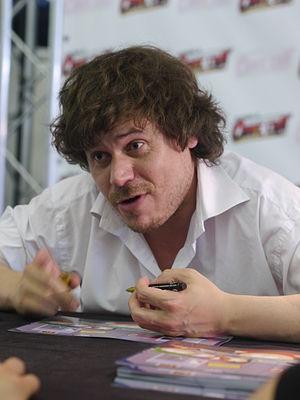
Alan Wake est un jeu vidéo en vue à la troisième personne d'action-aventure de type survival horror, sorti en 2010 sur Xbox 360, en 2012 sur PC et depuis le 17 mars 2016 sur Xbox One en rétrocompatibilité. Il a été développé par le studio finlandais Remedy Entertainment – le même studio qui a développé Max Payne – et édité par Microsoft Game Studios.
Eric Théodore Cartman est un des personnages principaux de la série télévisée d'animation South Park. Il est doublé par Trey Parker dans la version originale, par Christophe Lemoine dans la version française, ainsi que par Nicholas Savard L'Herbier dans la version québécoise. Eric Cartman, généralement appelé Cartman par ses amis et Eric par les adultes de South Park, est un des quatre personnages principaux de South Park, avec Stan Marsh, Kyle Broflovski, et Kenny McCormick. Il apparaît pour la première fois dans les deux courts-métrages de L'Esprit de Noël en 1992 et 1995, puis dans l'épisode pilote de la série, Cartman a une sonde anale, le 13 août 1997.